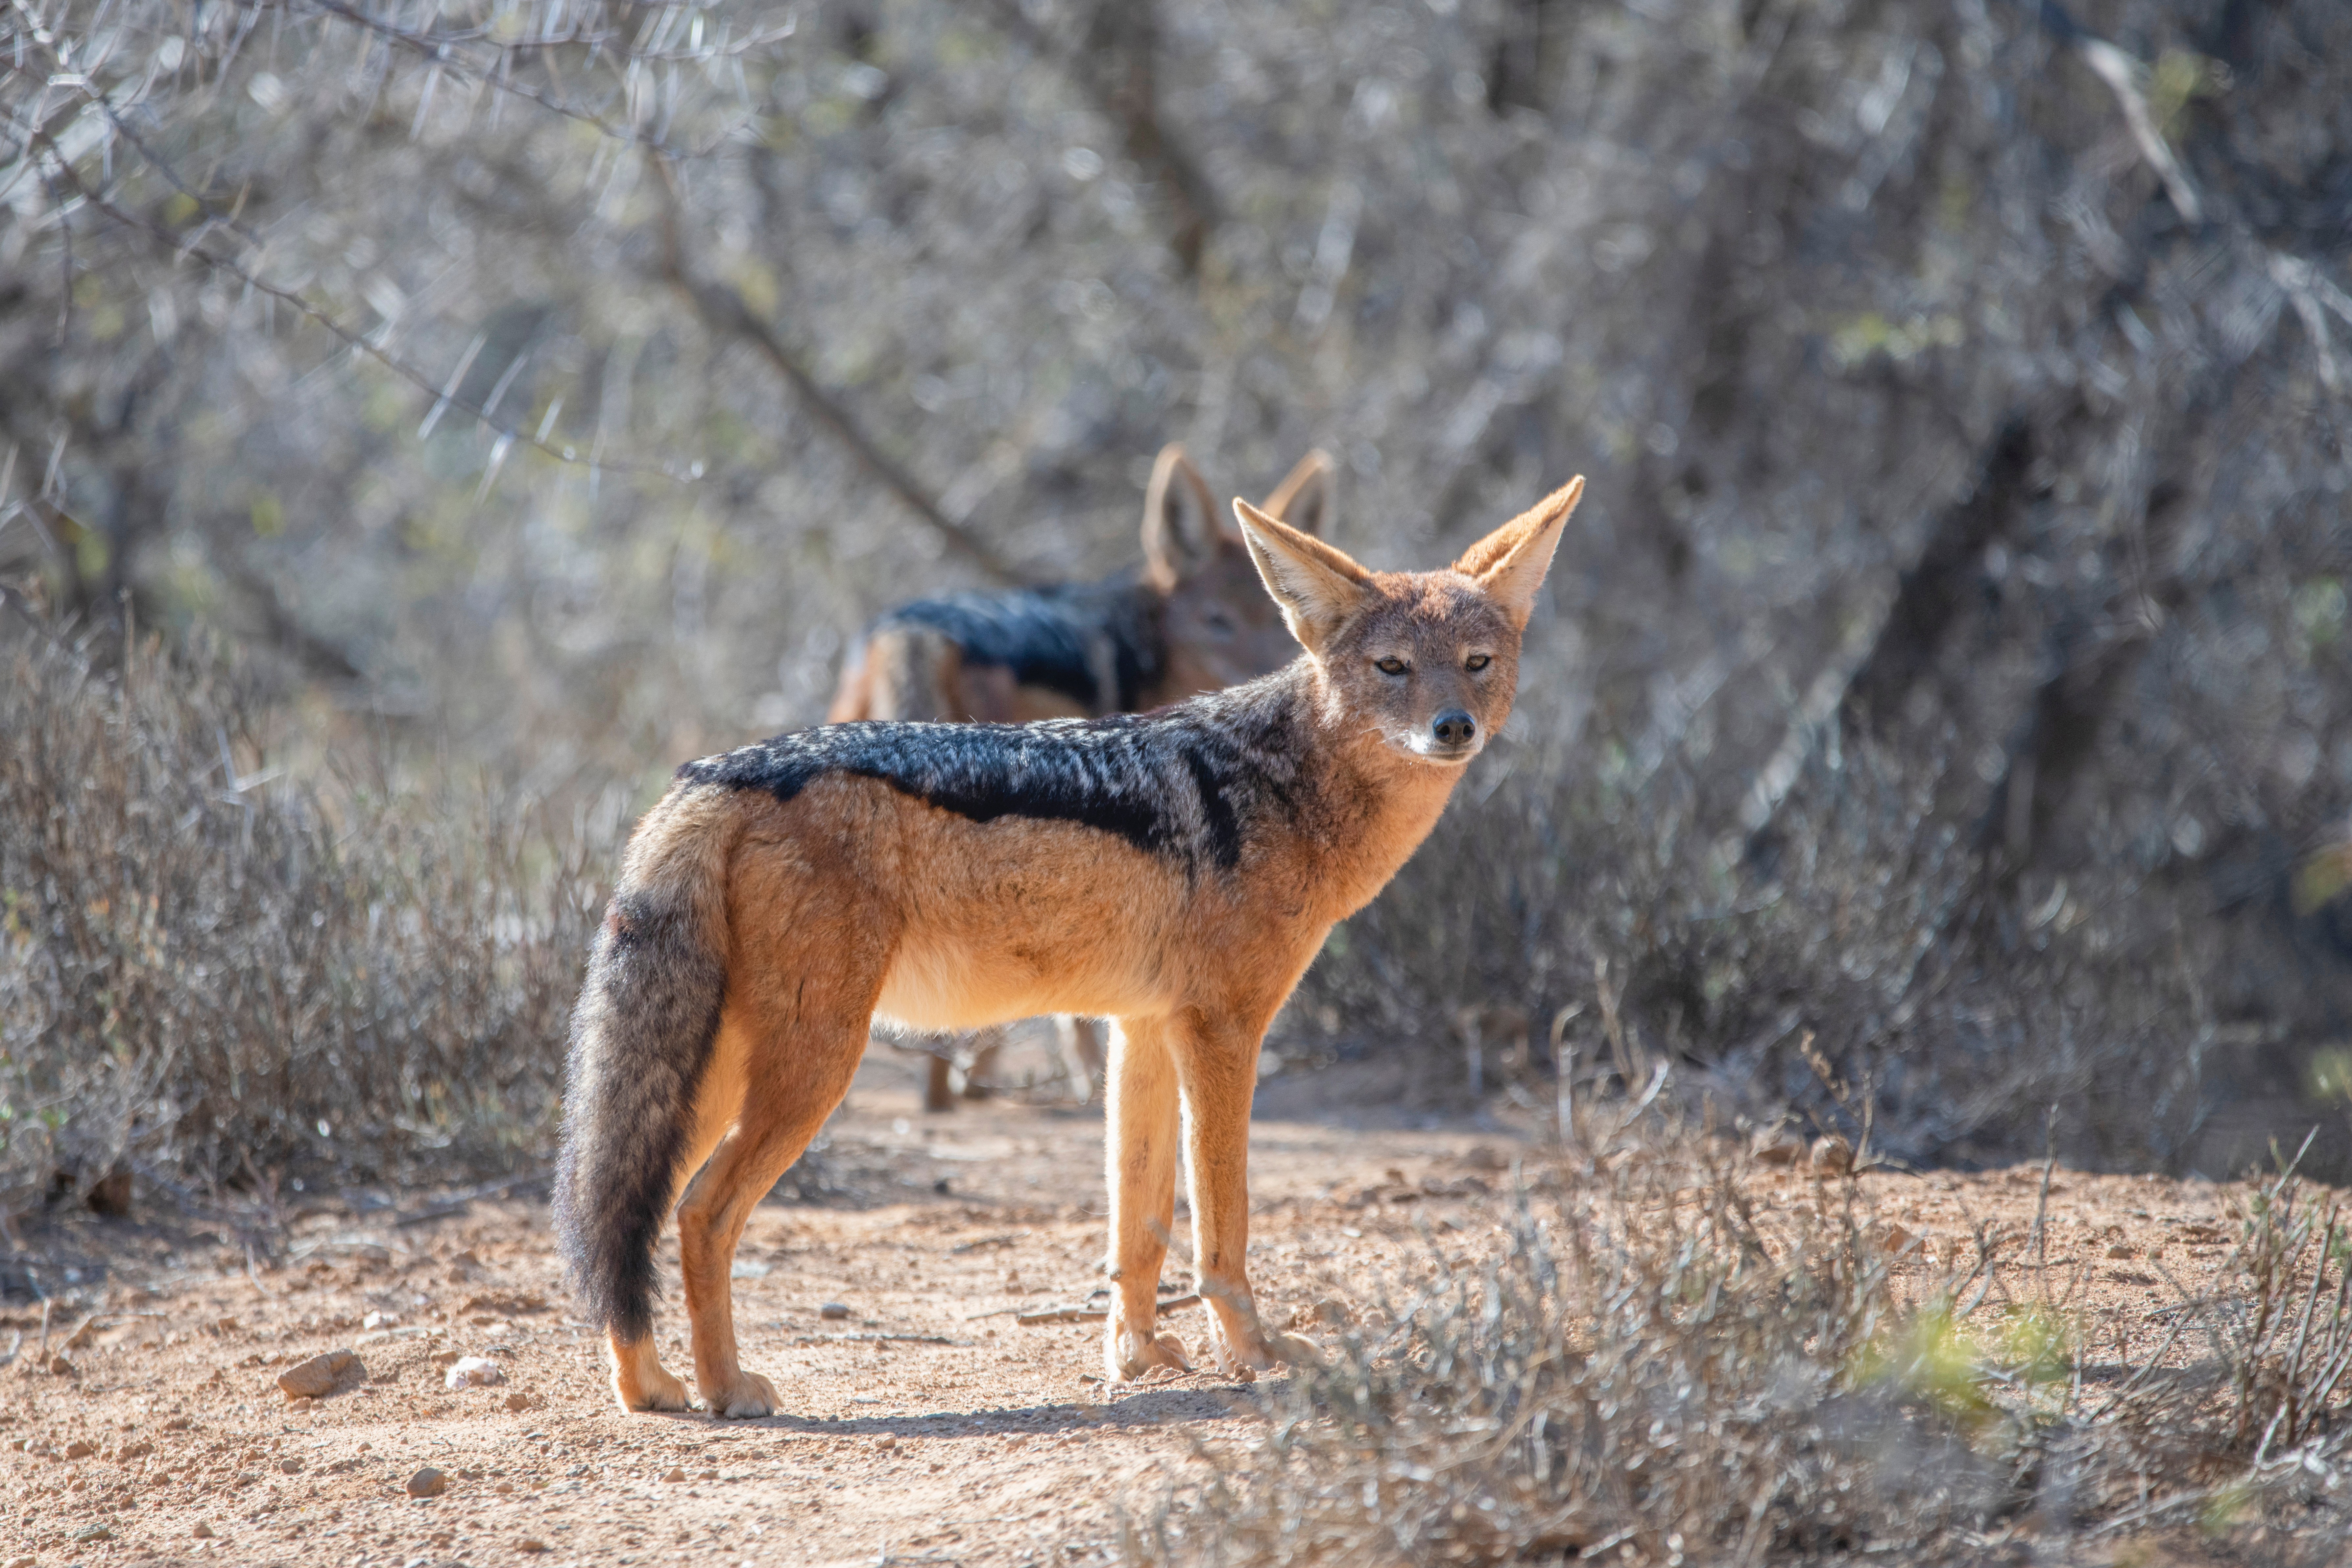
mammal, jackal, vertebrate, wildlife, canidae, grey fox, carnivore, coyote, canis, terrestrial animal, Swift fox, fawn, national park, fox, red wolf, safari